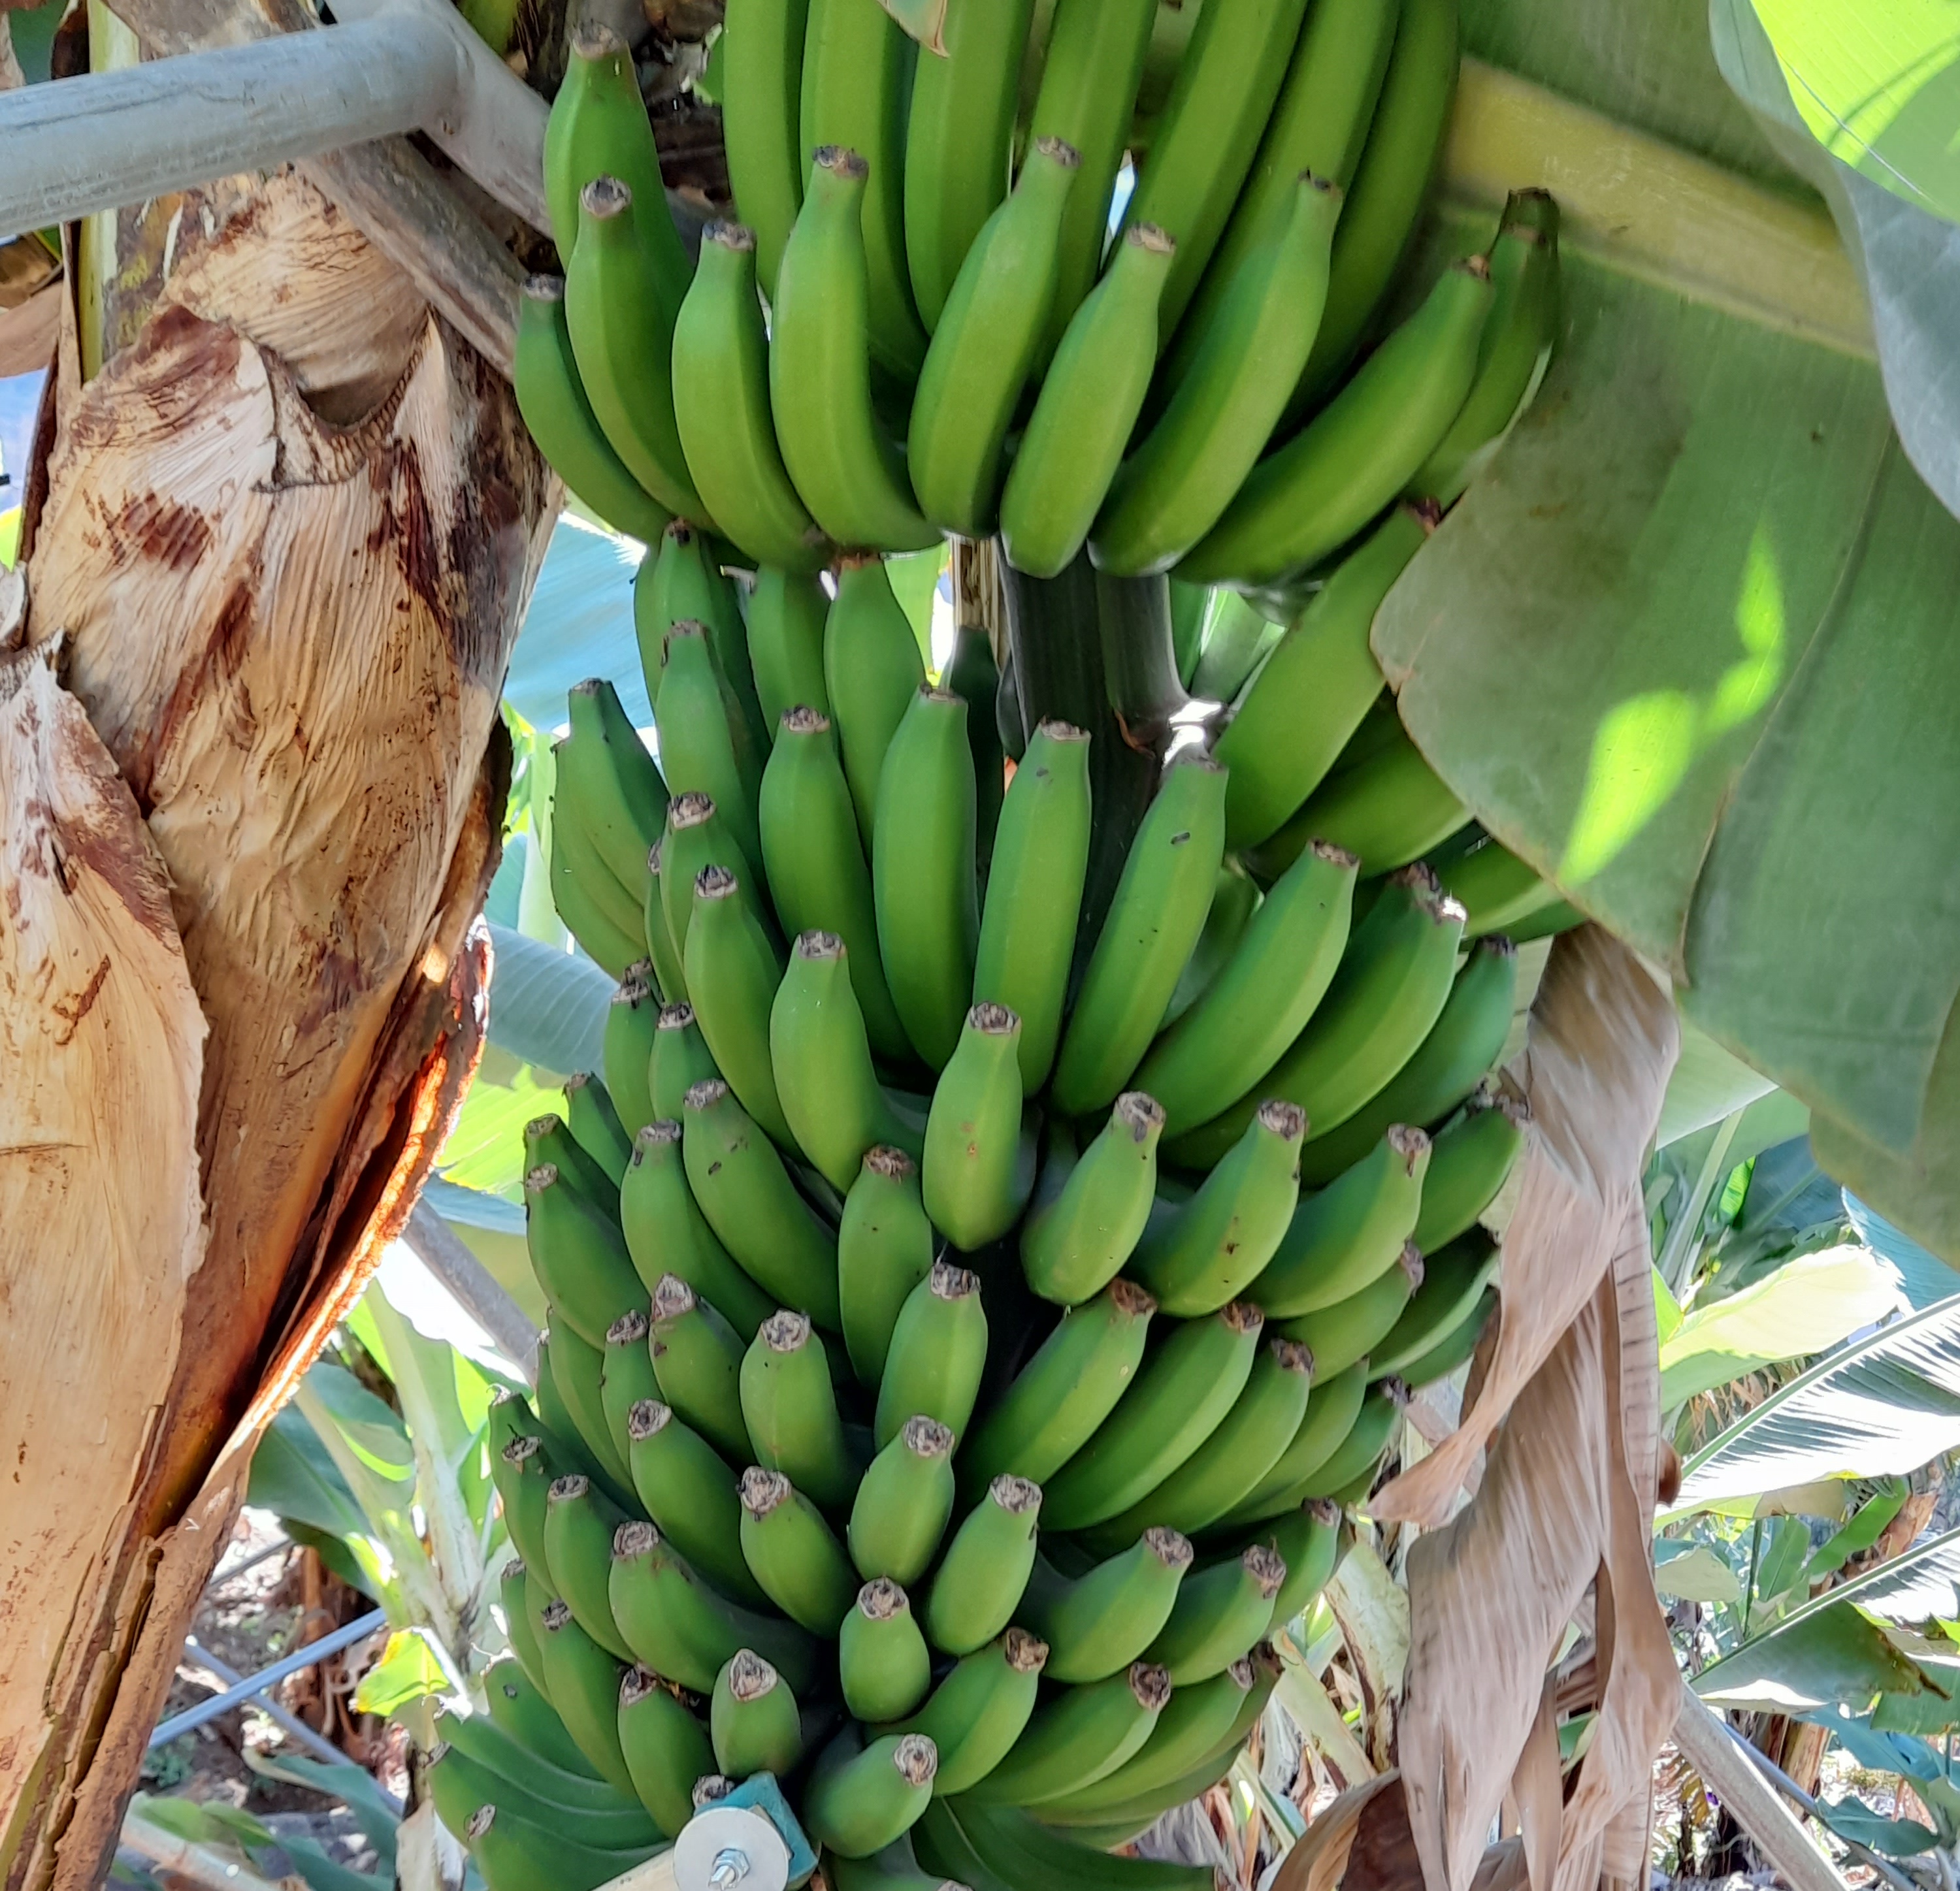
Label: Keep